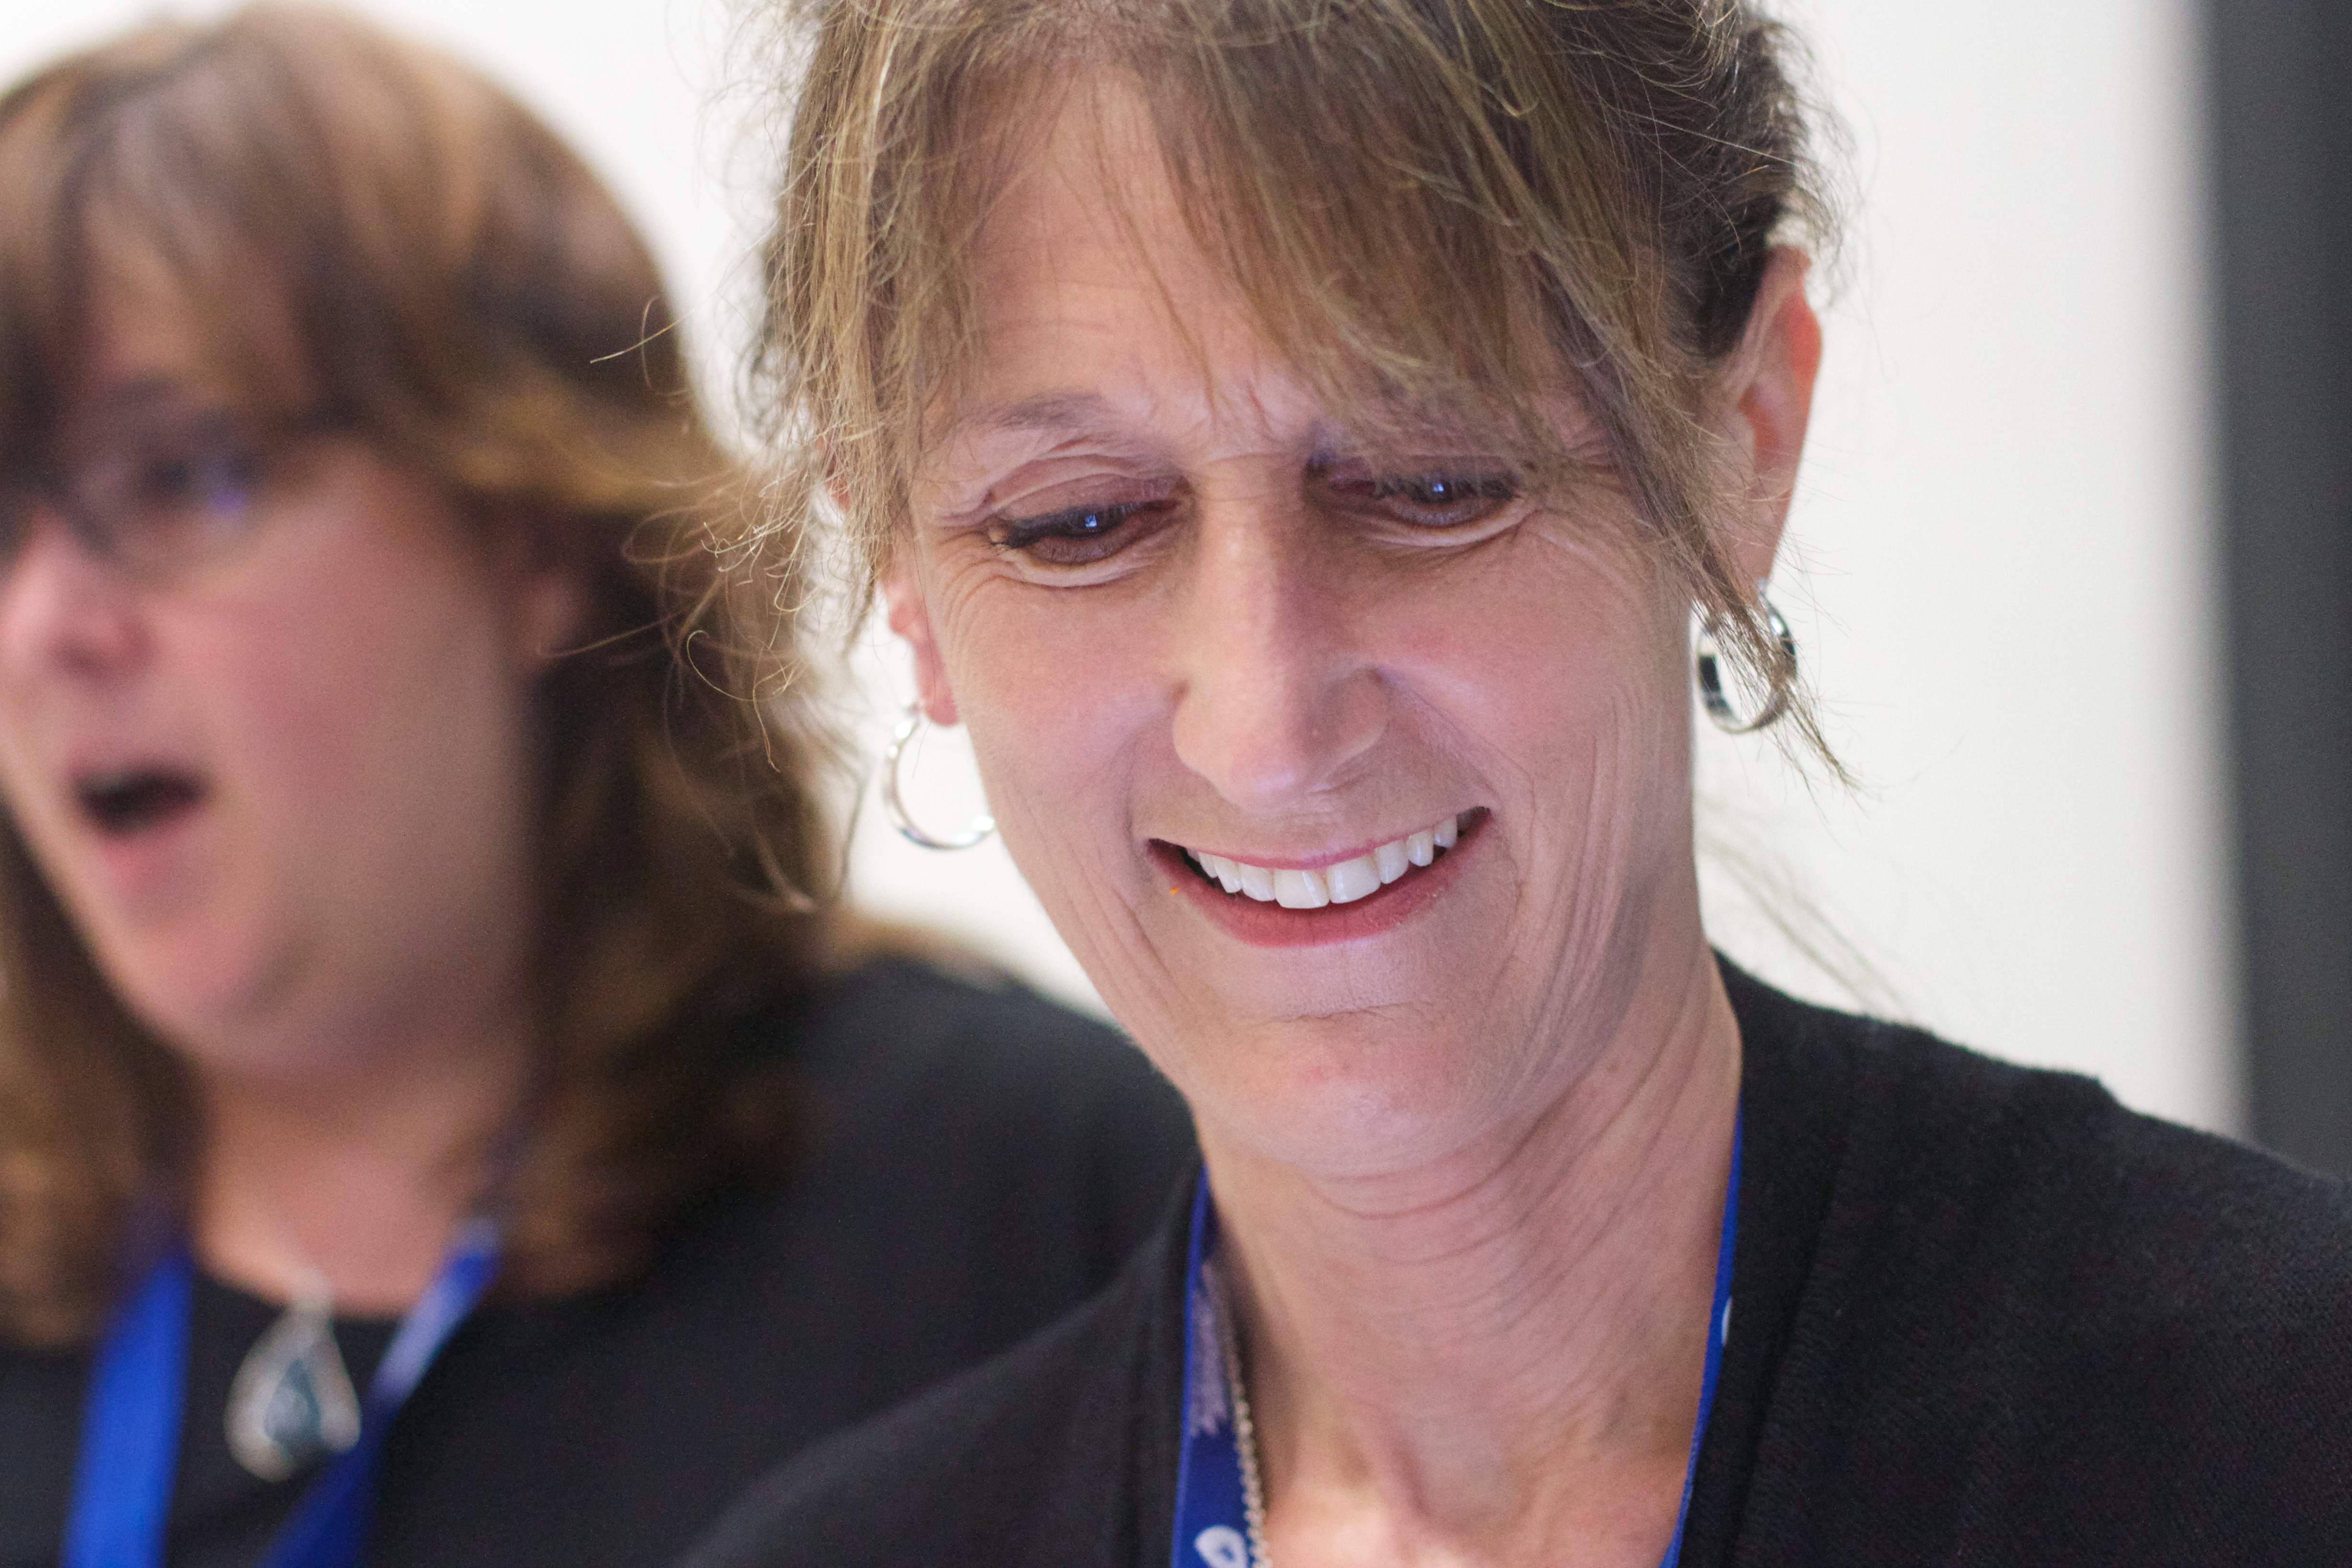
person, people, portrait, lady, facial expression, smile, face, nose, eye, glasses, head, skin, udgagora